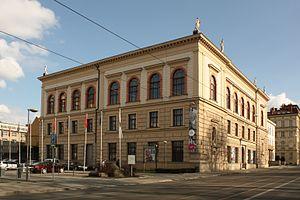
Cet article présente une liste non exhaustive de musées en Tchéquie, classés par ville.